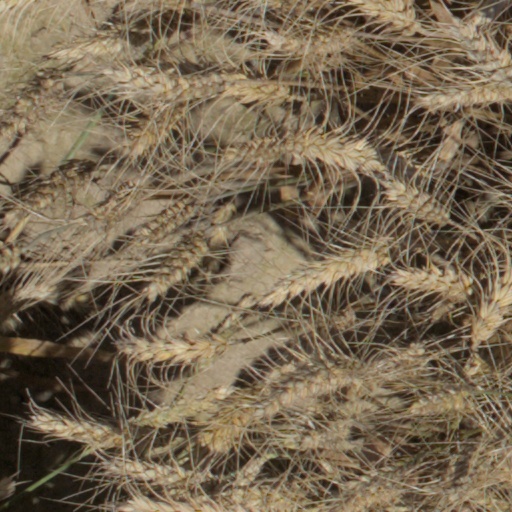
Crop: wheat